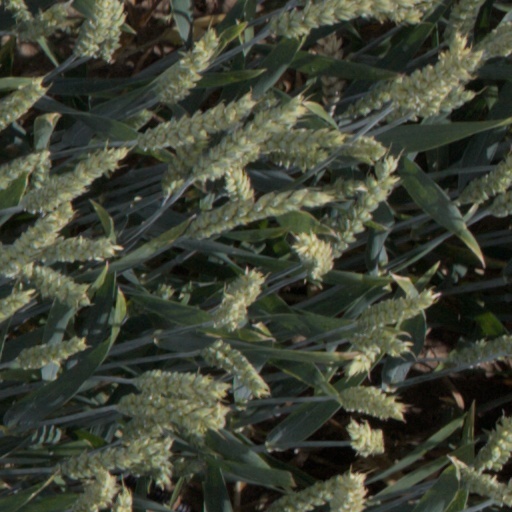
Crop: wheat